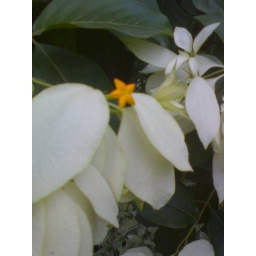
small flower in white leaves